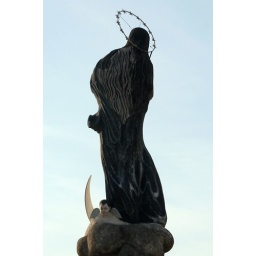
Photgraphed from my bus window in Managua, Nicaragua.